Robots and Changelings

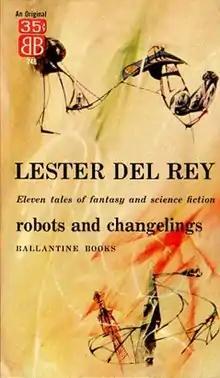
First edition cover

Robots and Changelings is the second collection of fantasy and science fiction stories by Lester del Rey, published by Ballantine Books in 1957.